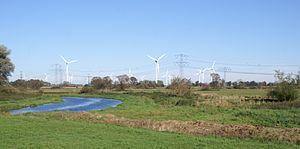
Siedenbrünzow est une commune d'Allemagne située dans le Mecklembourg-Poméranie-Occidentale.